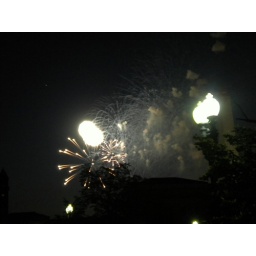
The show started before we got to the monument so we pulled over to the side of the road and enjoyed the show.